RAF Elsham Wolds

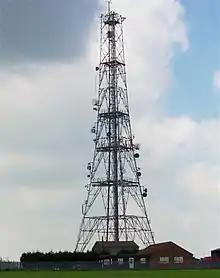
Elsham Hill. The large radio and telephone mast on top of Elsham hill, on land that once was the war time bomber airfield of RAF Elsham Wold

The tower is at the west end of the main runway and during the 60s was used to relay radar from RAF Patrington and RAF Staxton Wold to RAF Lindholme near Doncaster.